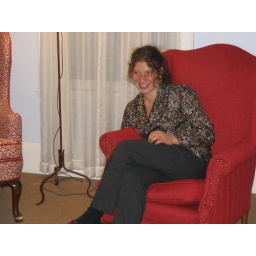
lara in the red chair